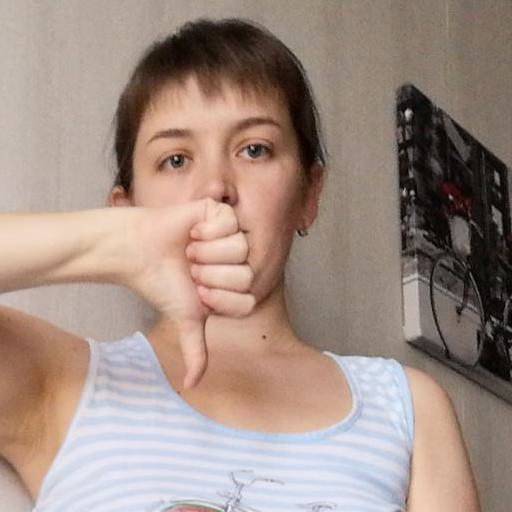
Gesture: dislike